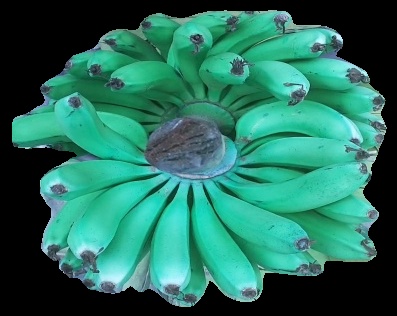
Variety: pachbale
Grade: grade3